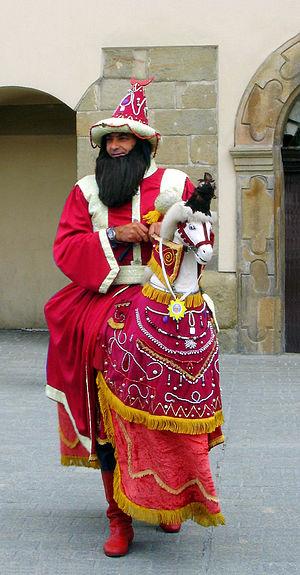
Le lajkonik est un personnage populaire du folklore cracovien. Il s'agit d'un cavalier barbu portant un costume d'inspiration turco-tatare incluant une sorte de robe élargie figurant le cheval, dont la forme actuelle est due à Stanisław Wyspiański.